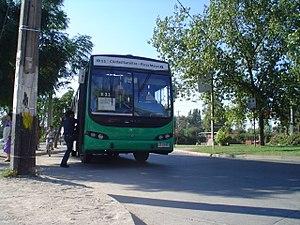
Le Red Metropolitana de Movilidad auparavant, il s'appelle Transantiago jusqu'en mars 2019 est un système de transport en commun urbain qui opère dans la région métropolitaine de la ville de Santiago, capitale du Chili.